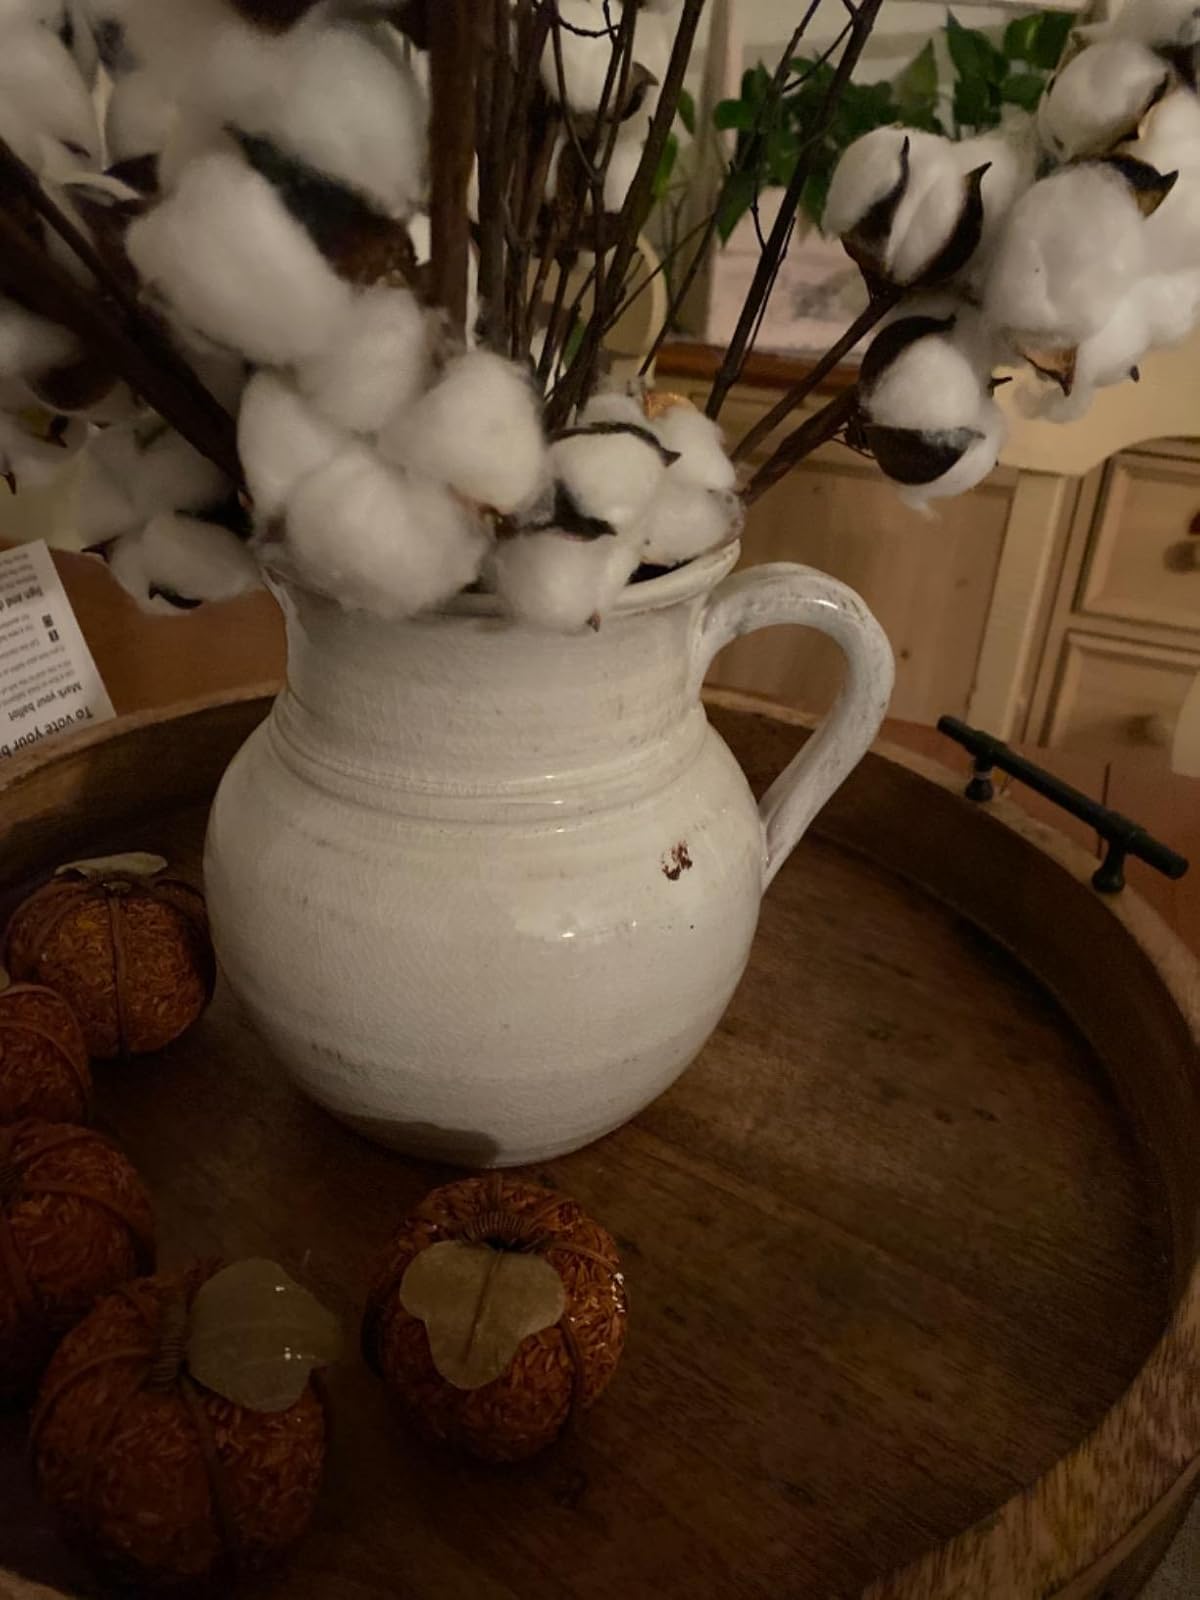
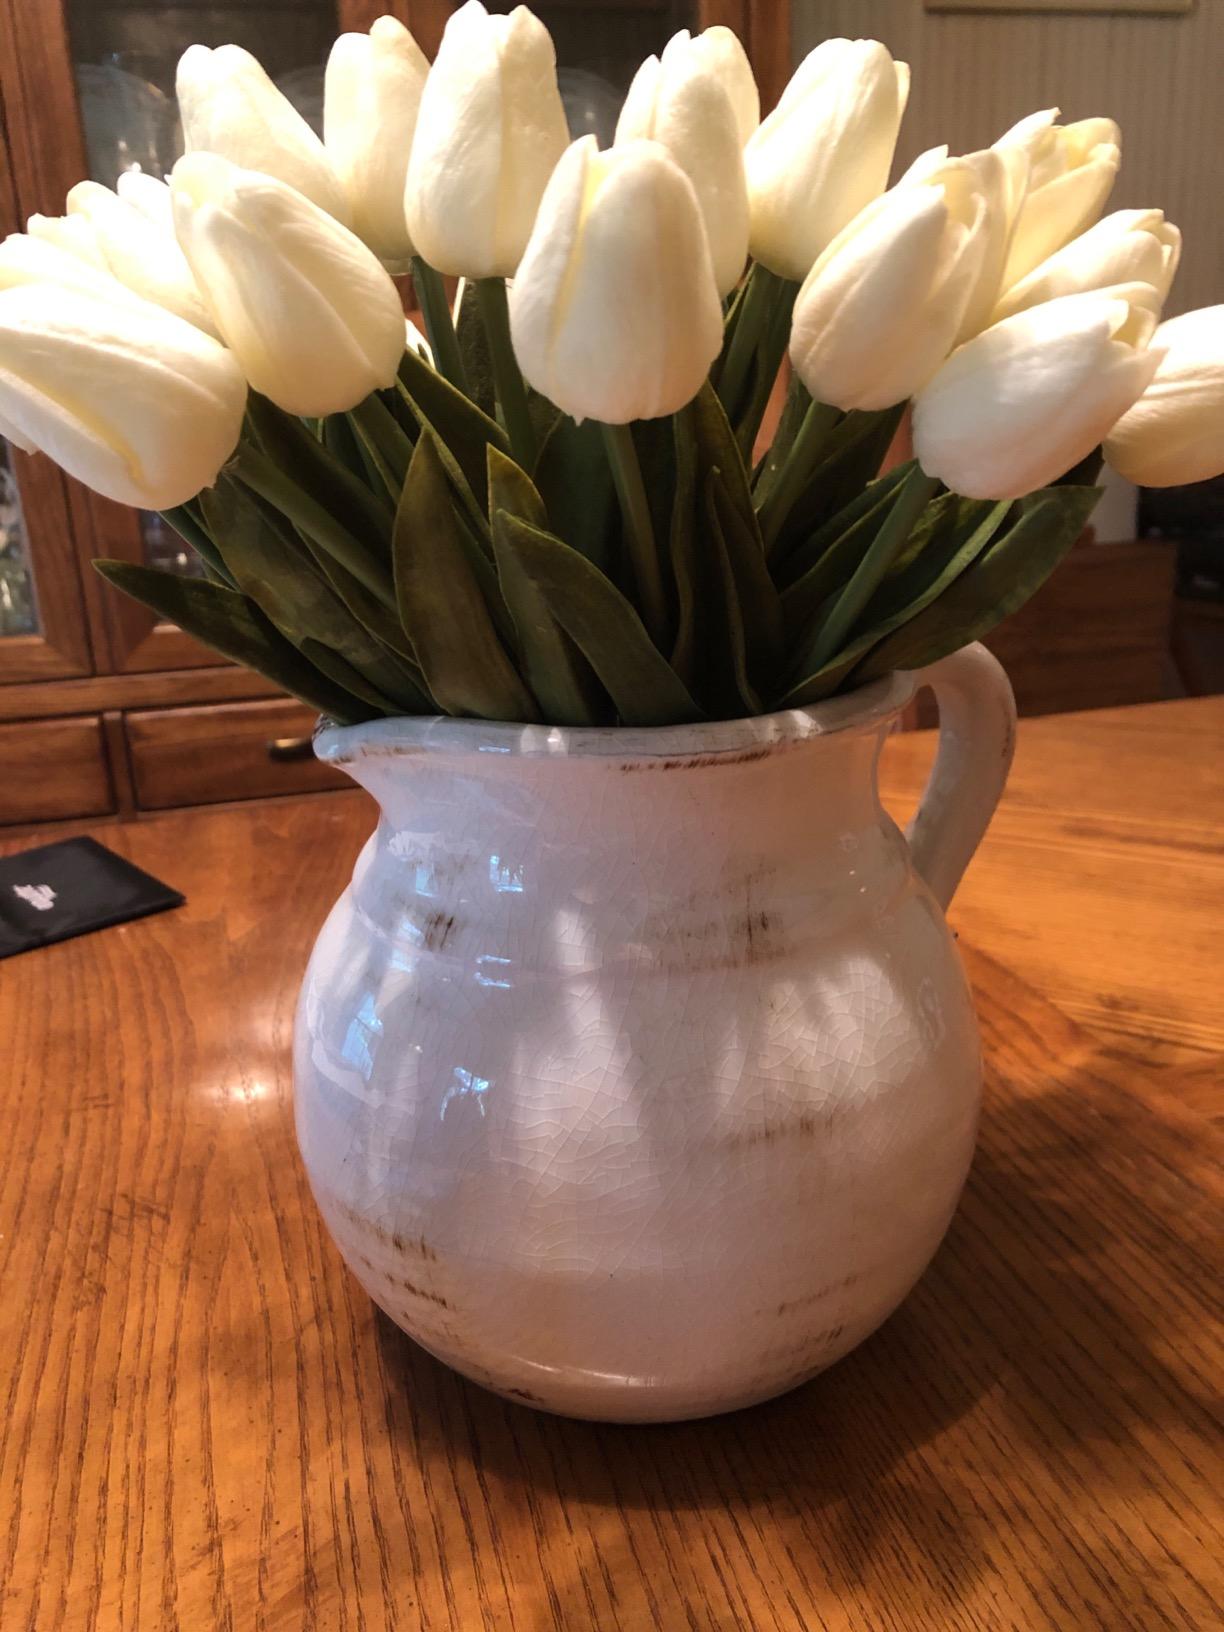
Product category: vase
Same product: yes